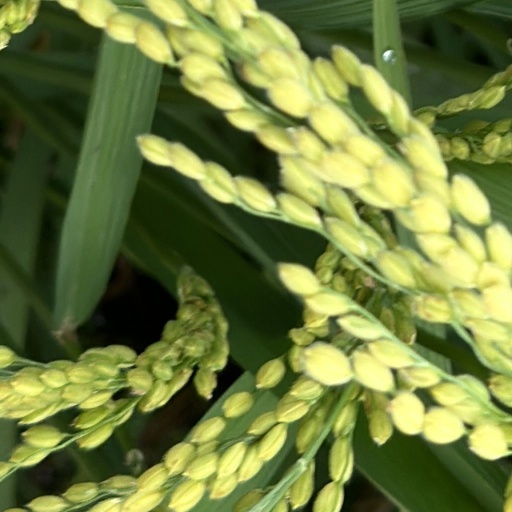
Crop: rice